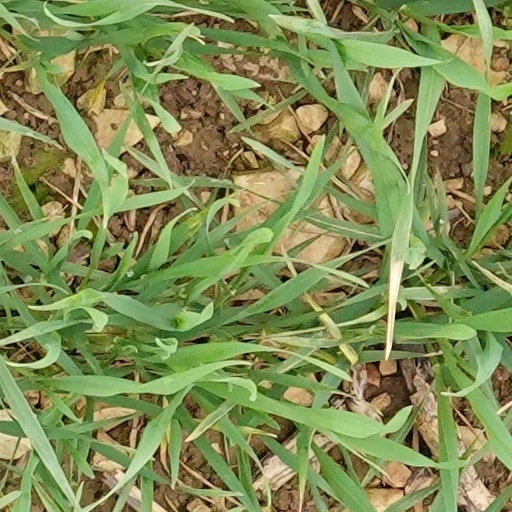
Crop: wheat